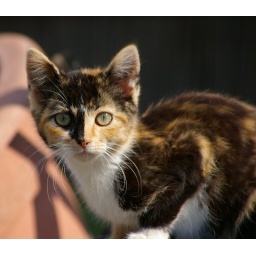
Meet Disco, he's a sibling of the red cat in 2009 Kittens #1 and #3.